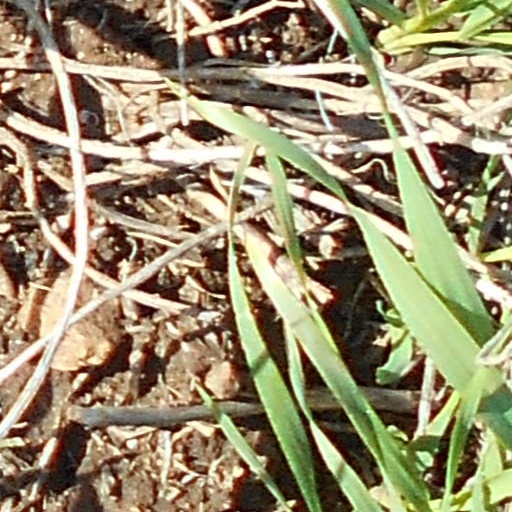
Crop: wheat